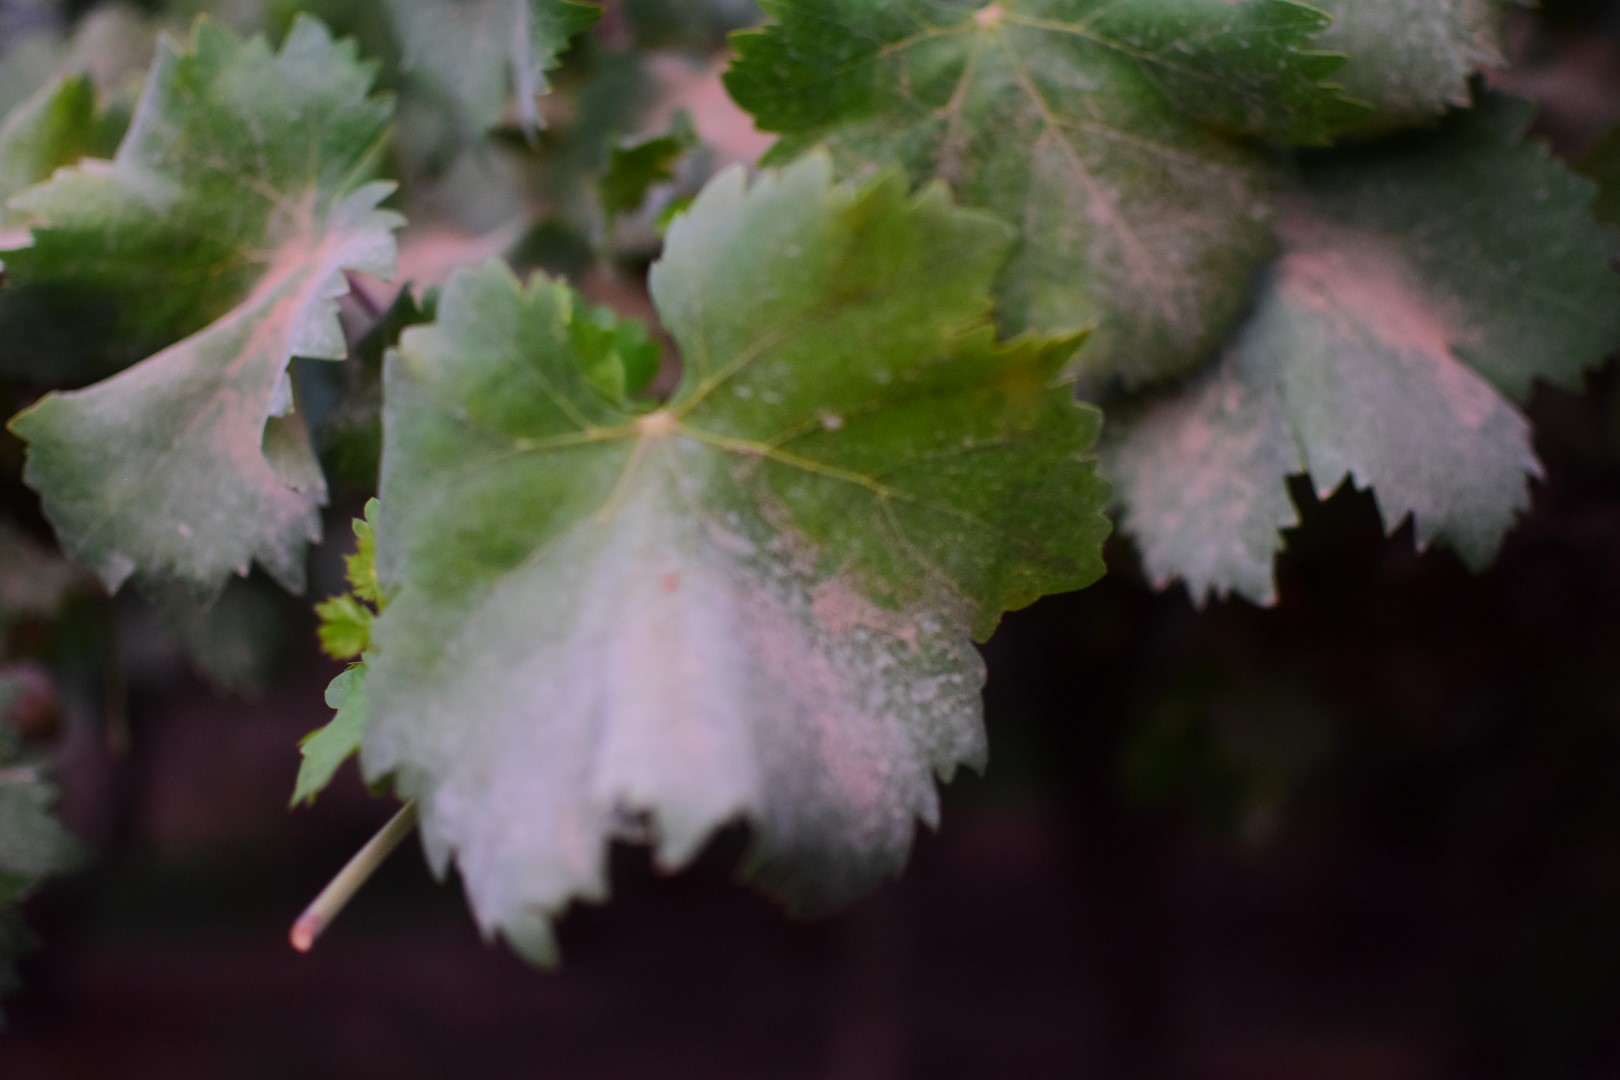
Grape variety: Shdah